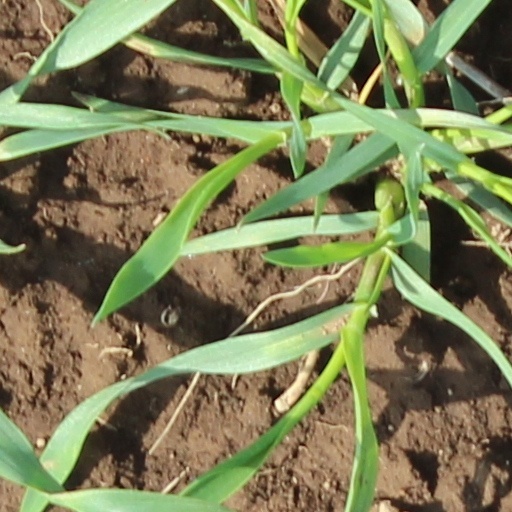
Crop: wheat